Charlotte Schulz

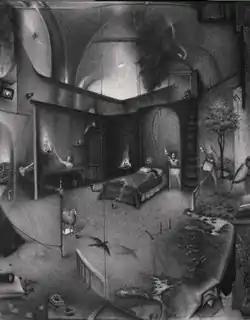
Charlotte Schulz, "With head shorn she listens to the sleeper sleeping away the dream and dreaming the lives of an acquired wisdom", charcoal on paper, 17" x 14", 2000.

Schulz's early oil paintings arose out of the dislocation she felt following her parents' divorce and move to the alien suburban sprawl and tropical life of Florida. These large works explore memories, charged emotions and relationship to place, using a recurrent, intimate metaphor of a house set in suburban landscapes to represent the human psyche. In an effort to break from a single perspective format, Schulz reshaped styles and spatial treatments of the past—drawing on sources from Cezanne, Cubism and Giorgio de Chirico to traditional Chinese landscape painting and the early Renaissance (e.g., Giotto)—to create personal, contemporary statements. They employ subtle shifts between maze-like interiors and suburban scenes to create fictionalized, cinema-like narratives, informed in part by her reading of Bachelard's phenomenological work "The Poetics of Space".